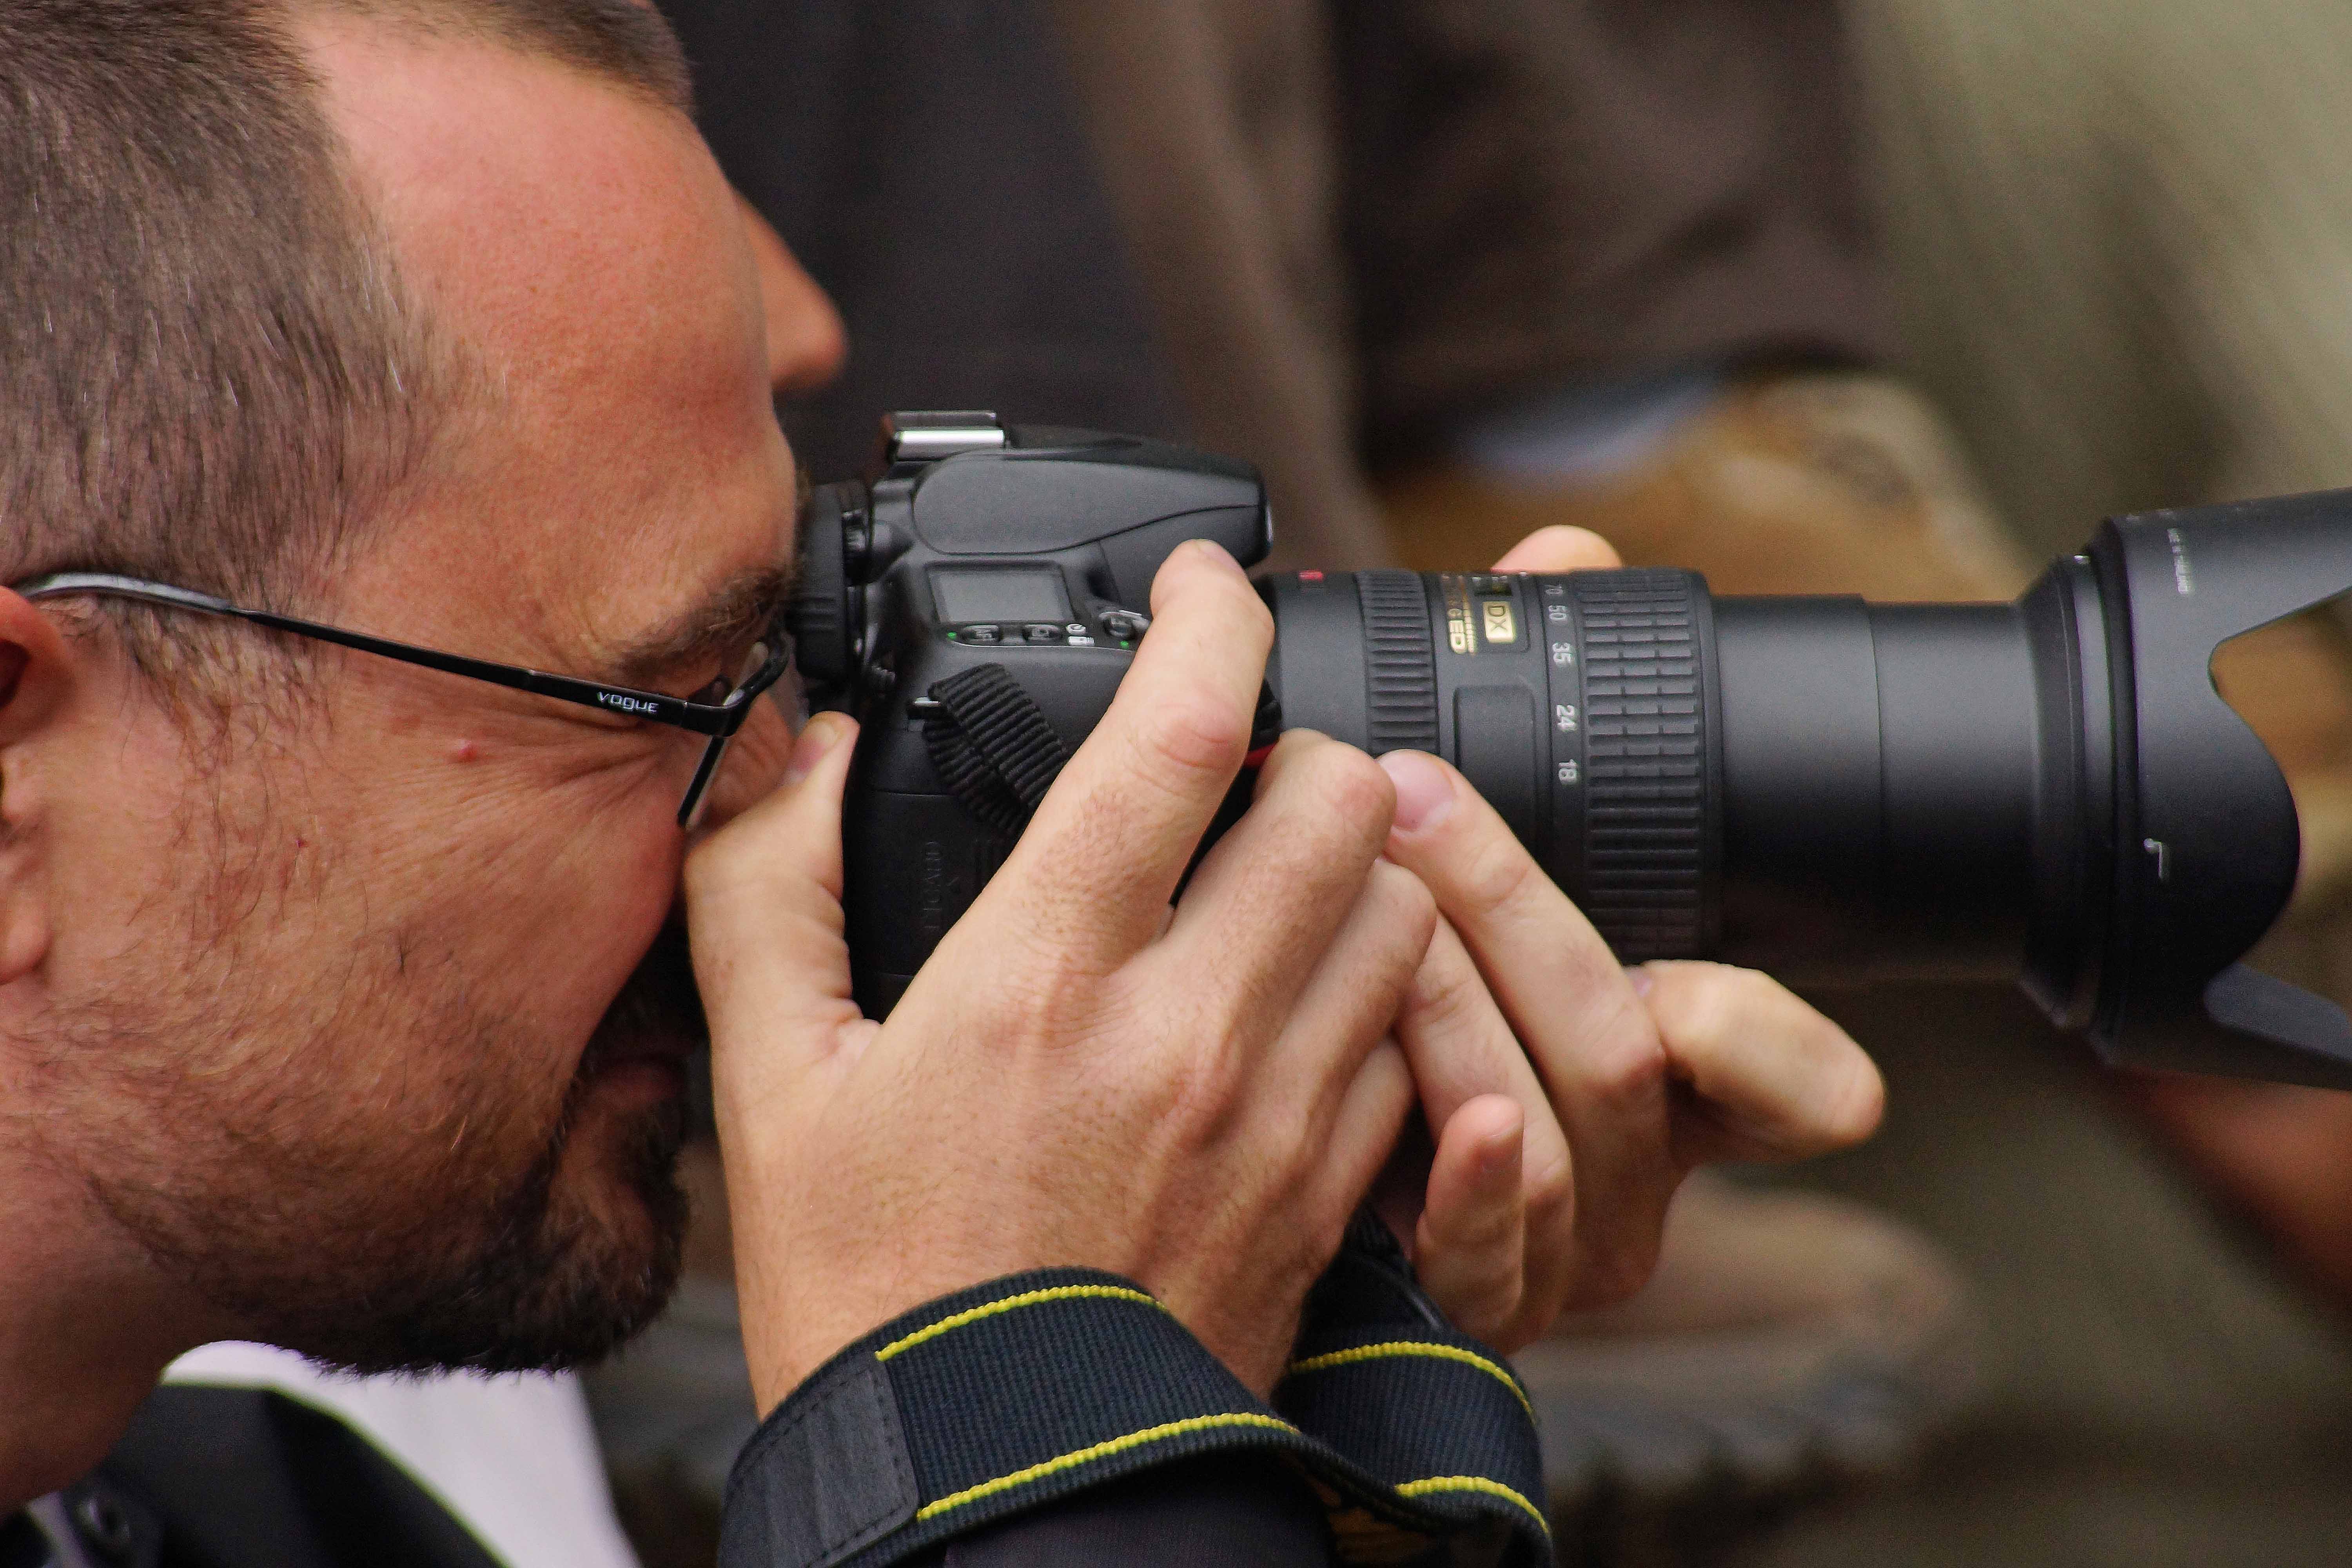
hand, photography, photo, military, soldier, horse, close up, spain, animals, galicia, pontevedra, caballos, a77, espana, g, ggl1, gaby1, xovesphoto, animales, varios, some, xelodegalicia, sonya77v, cotobade, sonyslta77v, tamrom55200, rapadasbestas, gabrielcoru a, romer a, cuspedri os, firearm, cinematographer, camera operator